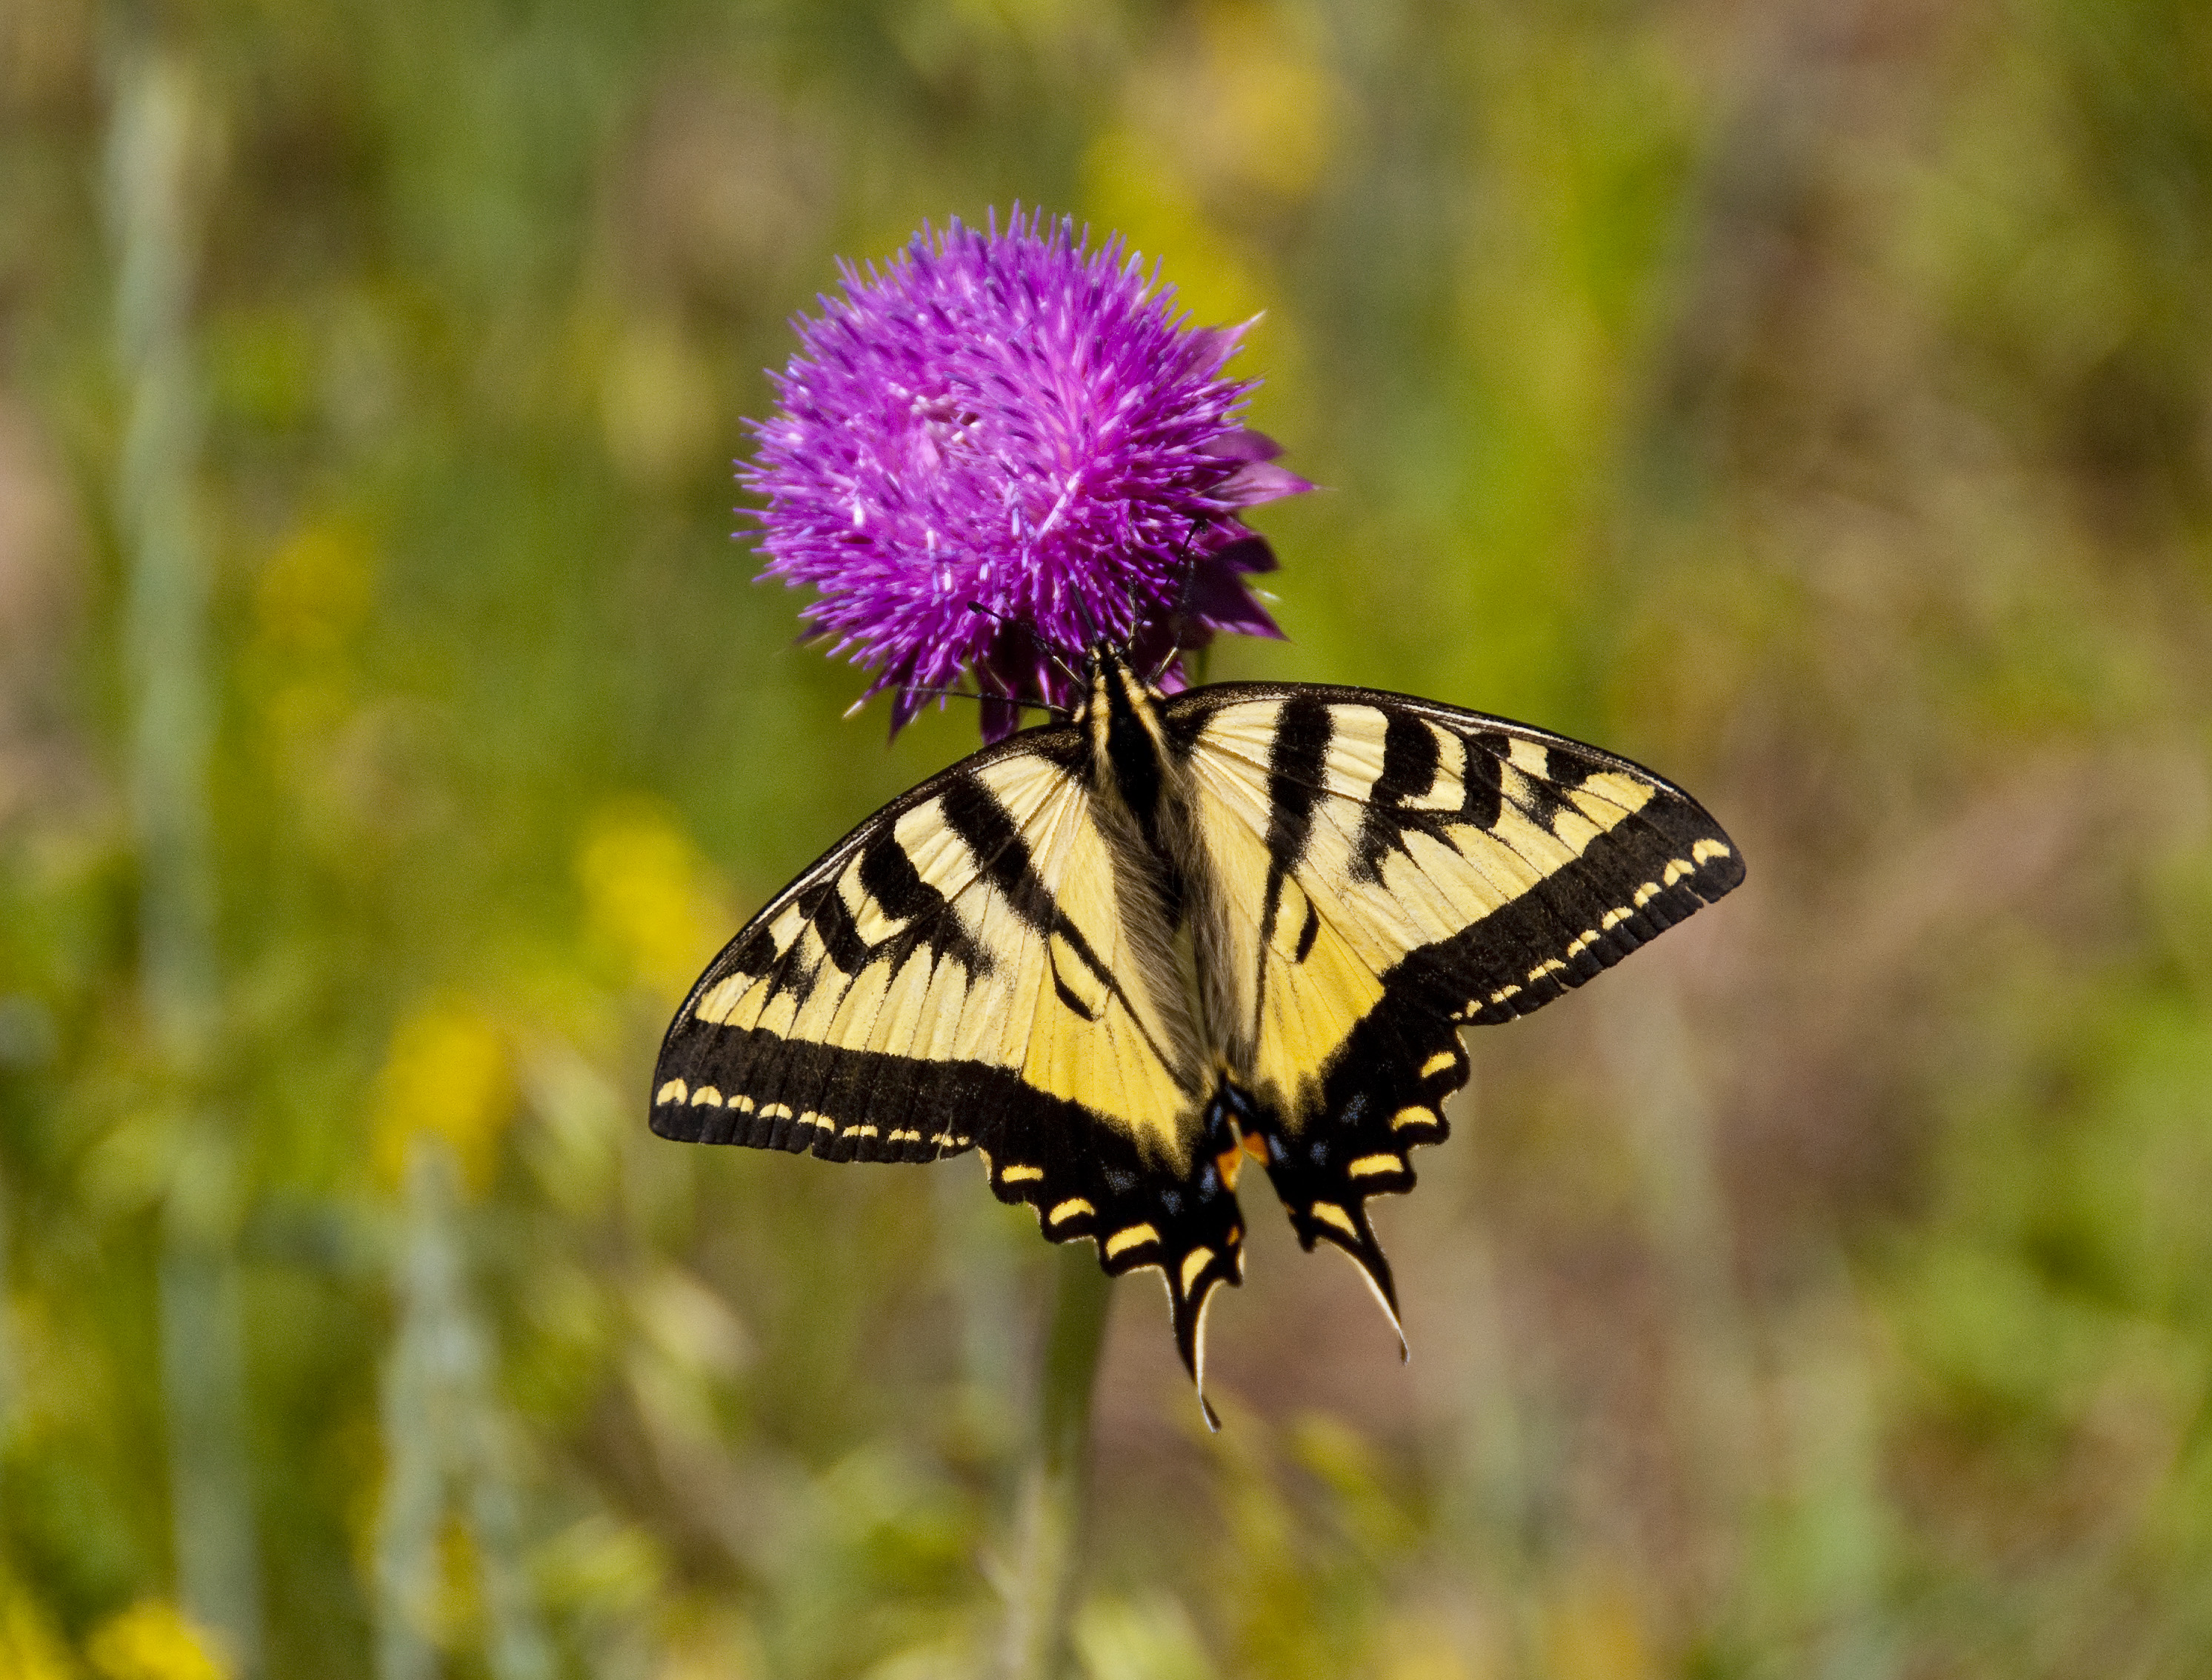
nature, plant, field, meadow, prairie, flower, wildlife, insect, botany, butterfly, yellow, flora, fauna, invertebrate, wildflower, close up, monarch butterfly, nectar, pieridae, macro photography, daisy family, pollinator, moths and butterflies, lycaenid, brush footed butterfly, colias